Adelheid Amalie Gallitzin

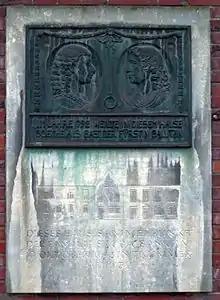
Bronze commemorative plaque for Goethe's meeting with Princess Gallizin at the Annette-von-Droste-Hülshoff-Gymnasium in Münster

The educational reform introduced by Franz Friedrich Wilhelm von Fürstenberg, Vicar-General of Münster, induced her to take up her residence in the Westphalian capital. She was able to gather around her, at Münster, a mystical-literary cenacle which had a considerable influence on German intellectual and religious life at the time. Here she soon became the centre of a set of intellectual men led by Fürstenberg. This circle also included the gymnasial teachers (whom she incited to the deeper study of Plato), Bernhard Heinrich Overberg, the reformer of popular school education, Clemens August von Droste-Vischering, Count Leopold zu Stolberg, and the philosopher Johann Georg Hamann, who was interred in her garden. The poet Matthias Claudius of the "Wandsbecker Bote" was also a familiar visitor, and Johann Wolfgang Goethe said that his hours in this circle were among his most pleasant recollections.